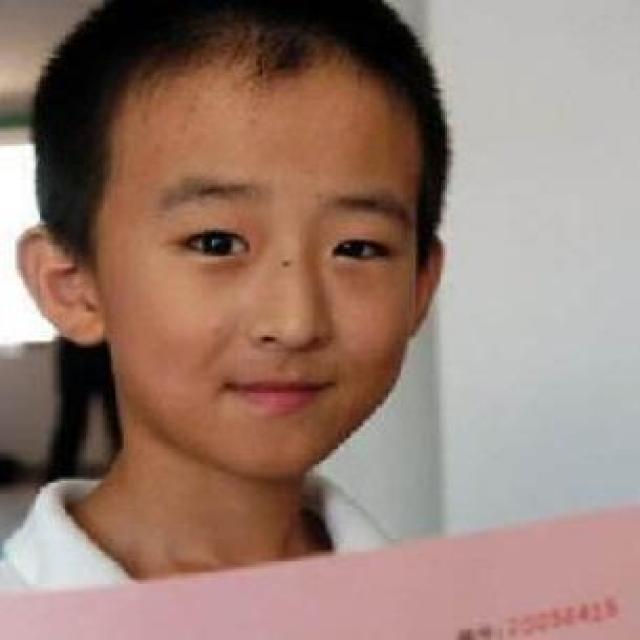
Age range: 13-20